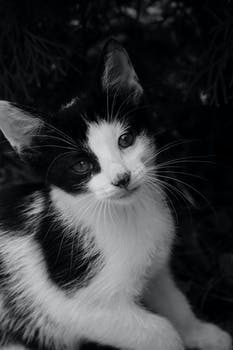
Label: No Watermark